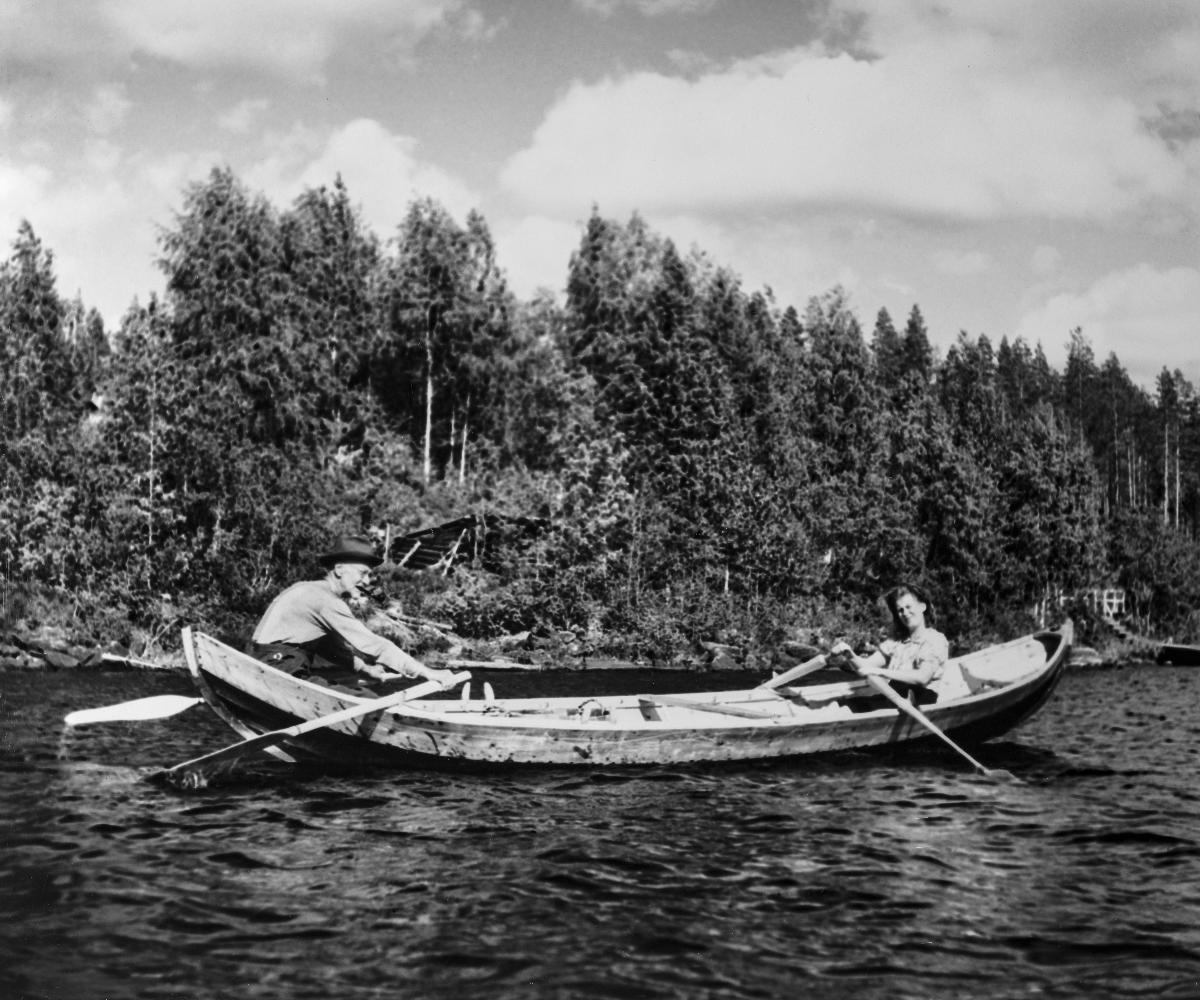
Kirjailija Ilmari Kianto ja sihteeriehdokas; Author Ilmari Kianto and secretary candidate
sisällön kuvaus: Kirjailija Ilmari Kiannon sihteeriehdokas soututestissä 1940- tai 1950-luvulla. content description: Finnish author Ilmari Kianto's secretary candidate in rowing test in 1940's or 1950's.
Kuvaaja: Uomala, Vilho, kuvaaja
Vuosi: 1940
Paikka: Suomi
Aiheet: Kianto, Ilmari; henkilöt; kirjailijat; sihteerit; kaksin; kokokuva; veneet; persons; authors; secretaries; boats; personer (individer); författare; sekreterare; båtar